Royal Scots

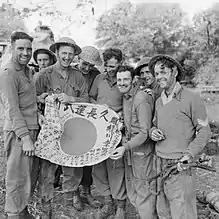
Men of the 1st Battalion, Royal Scots pose with a Japanese flag taken as a souvenir after clearing the Japanese from Payan, near Shwebo, January 1945

The 1st battalion was sent to Ireland after the end of the Napoleonic wars, and stationed there from 1816 until 1825, when it was moved to the West Indies, where it remained until 1835. The 2nd battalion, however, had a more active time; based in India, it was involved in the Third Anglo-Maratha War, where it fought at the Battle of Nagpore (1817) and Battle of Mahidpur (1818), and in the First Anglo-Burmese War of 1824–26. It moved to Scotland in 1830, and to Canada in 1836, where it was involved in the Rebellions of 1837. The regiment fought at the Battle of Saint-Denis (1837), but was running low on ammunition as the British officers had underestimated the amount of insurgents, and with the enemy beginning to flank, Colonel Charles Gore gave the order to withdraw. A move to the West Indies in 1843 was complicated by half the regiment being shipwrecked and delayed several months, but was successful, and the regiment finally returned to Scotland in 1846.